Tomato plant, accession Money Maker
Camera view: vertical (180 deg); turntable rotation: 270 degrees
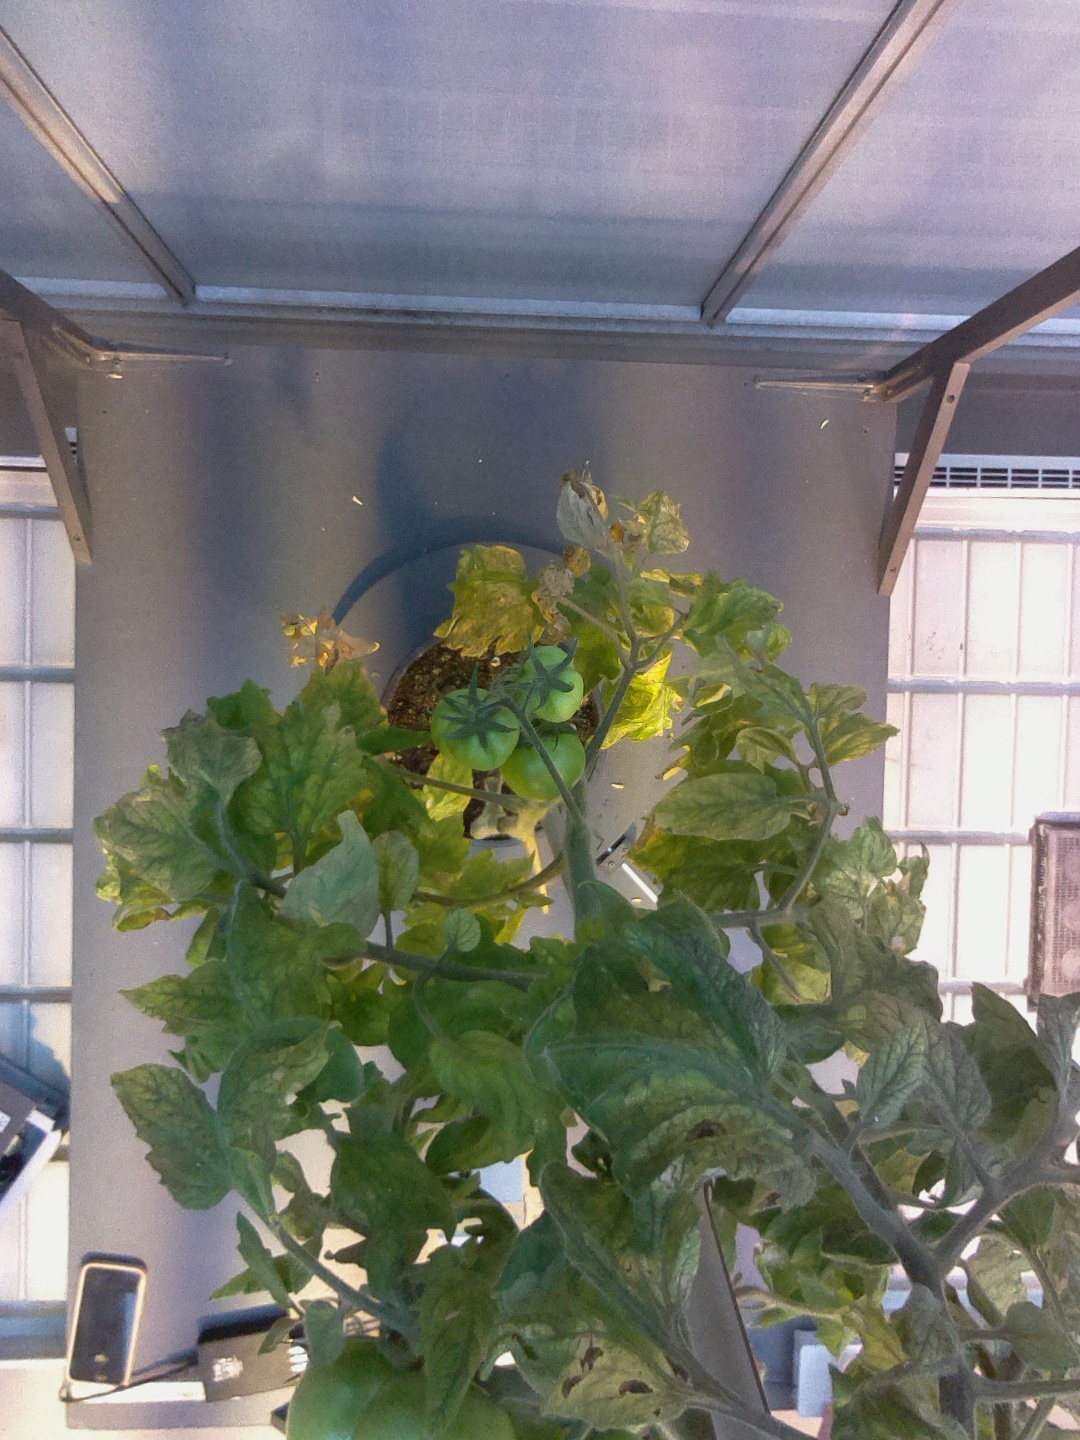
BBCH growth stage 78: 80% -90% of final fruit size